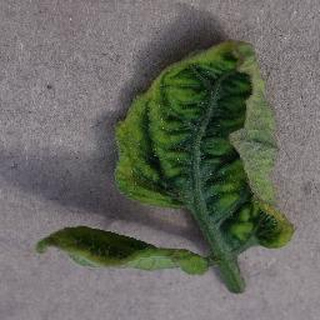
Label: tomato_yellow_leaf_curl_virus